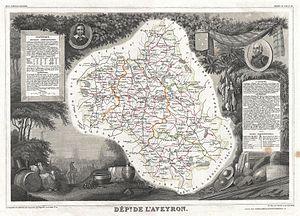
Cet article présente l'histoire, les caractéristiques et les événements significatifs ayant marqué le réseau routier du département de l'Aveyron en France.